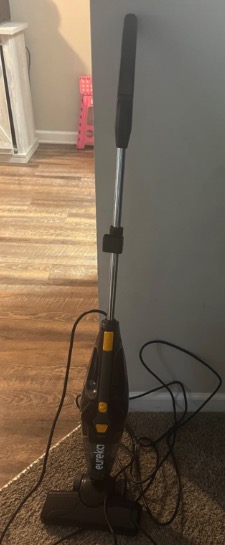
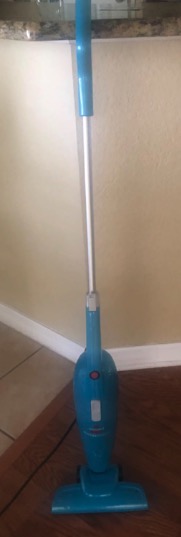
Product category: items_vacuum
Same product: no